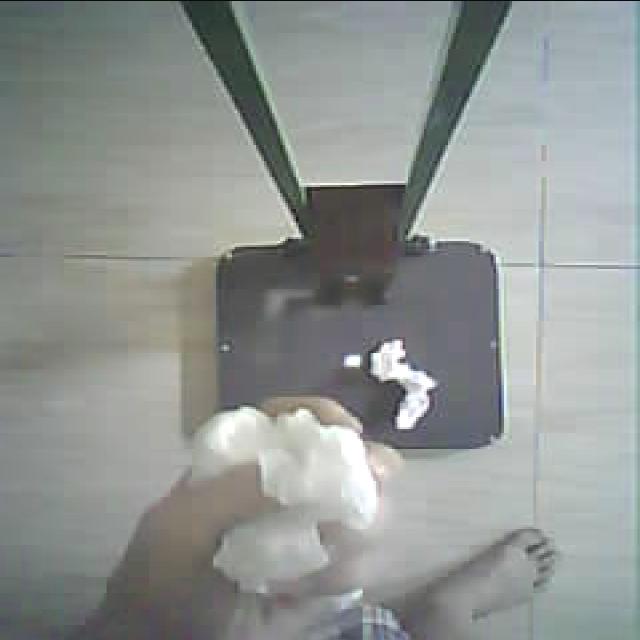
Label: tissues